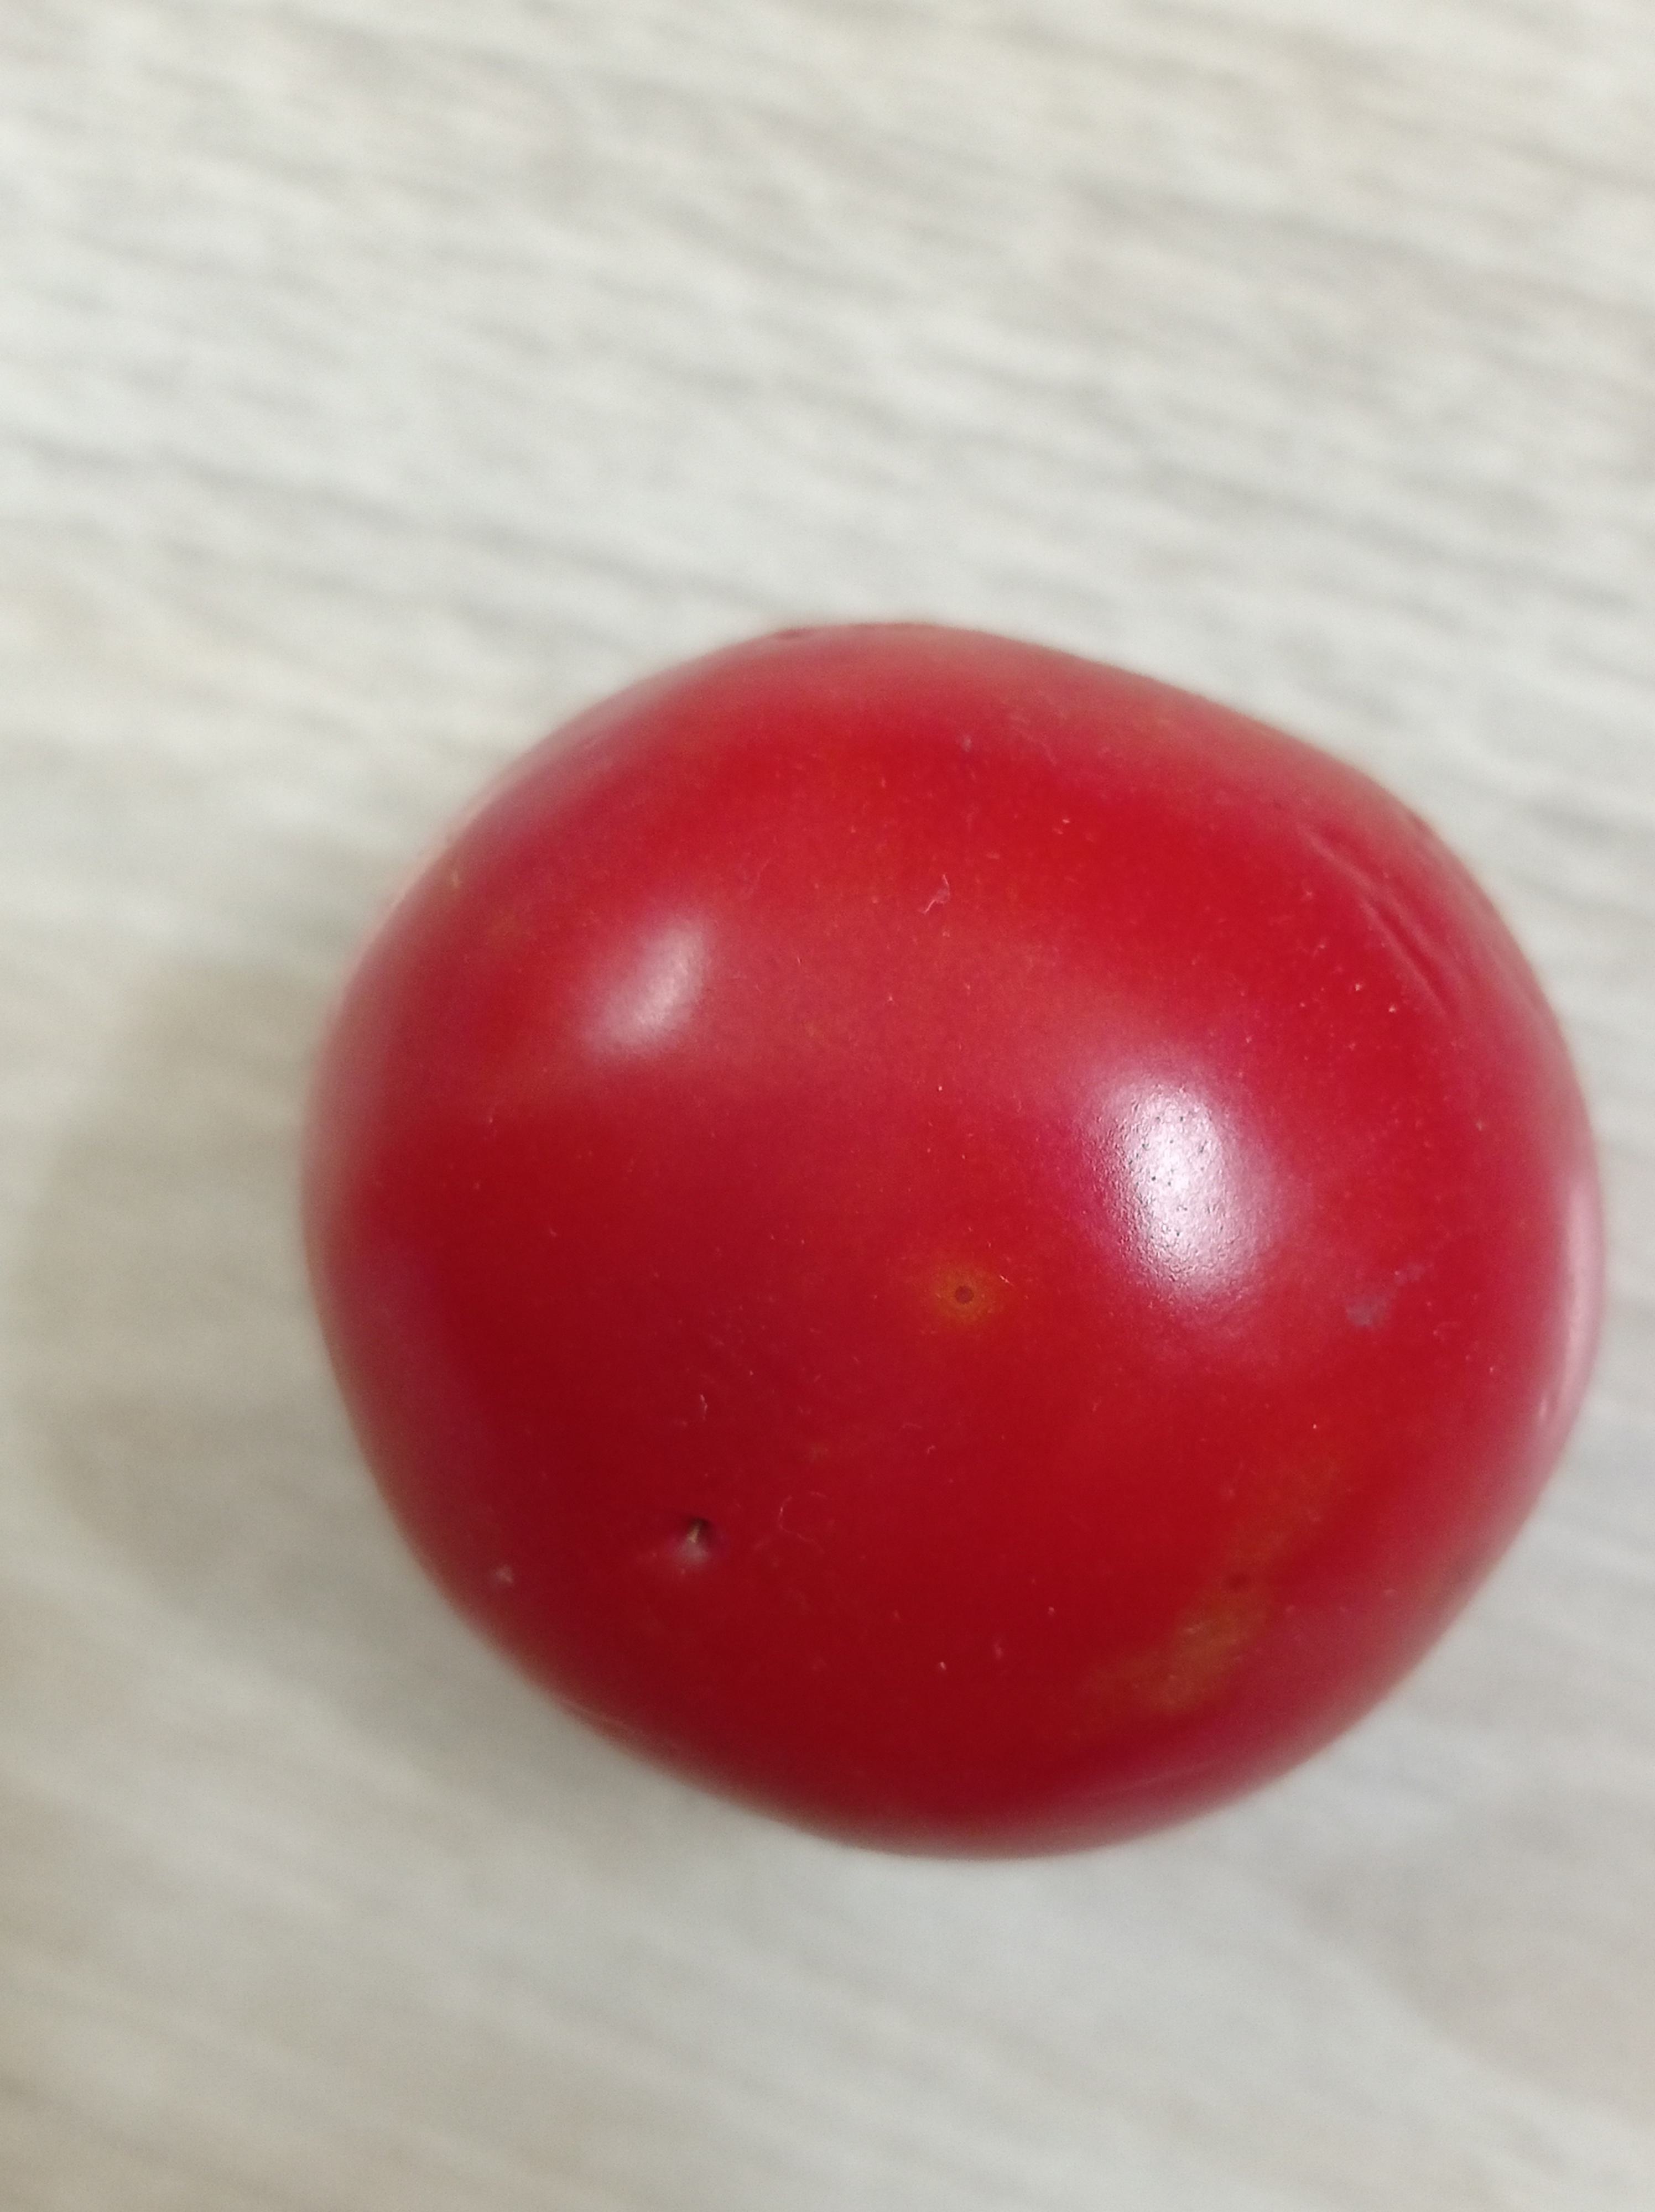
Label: Fresh